Riabininohadros

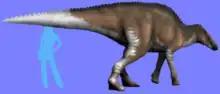
Restored as a hadrosaur

It was originally named "Orthomerus weberi" when first described by Anatoly Nikolaevich Riabinin in 1945 for hindlimb elements from an unnamed Maastrichtian-age formation in Crimea of what is now Ukraine. These were in 1934 near Bakhchysarai found by Gertruda Weber who is honoured in the specific name. The find was in 1937 reported in the scientific literature. As Weber was female, Lev Nesov in 1995 emended the name to "Orthomerus weberae" so the ending of the species name was also feminine. Although tossed as a "nomen dubium" in recent reviews of Hadrosauridae, it was informally given its own genus "Riabininohadros" by Russian amateur paleontologist Roman Ulansky. As this publication did not meet the requirements of the International Code of Zoological Nomenclature, "Riabininohadros" was not a valid name for the taxon until the name was formally published as new by Lopatin and Averianov in 2020.